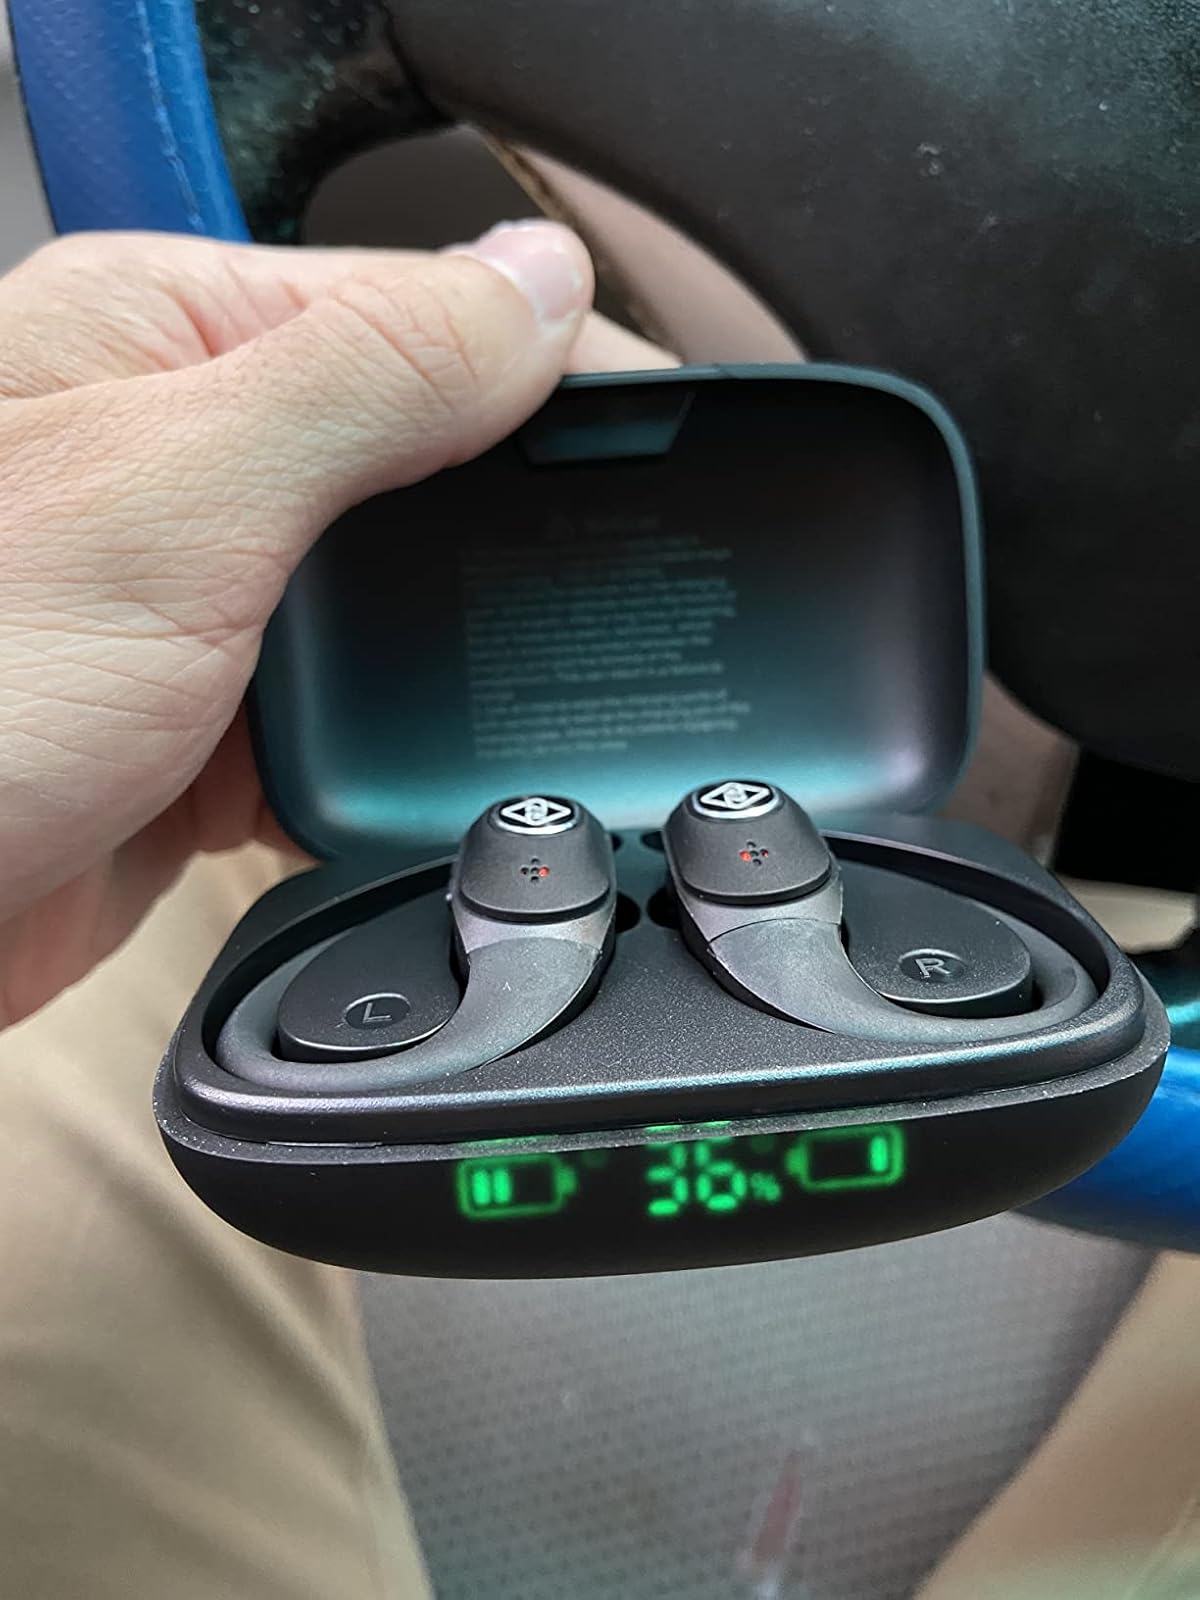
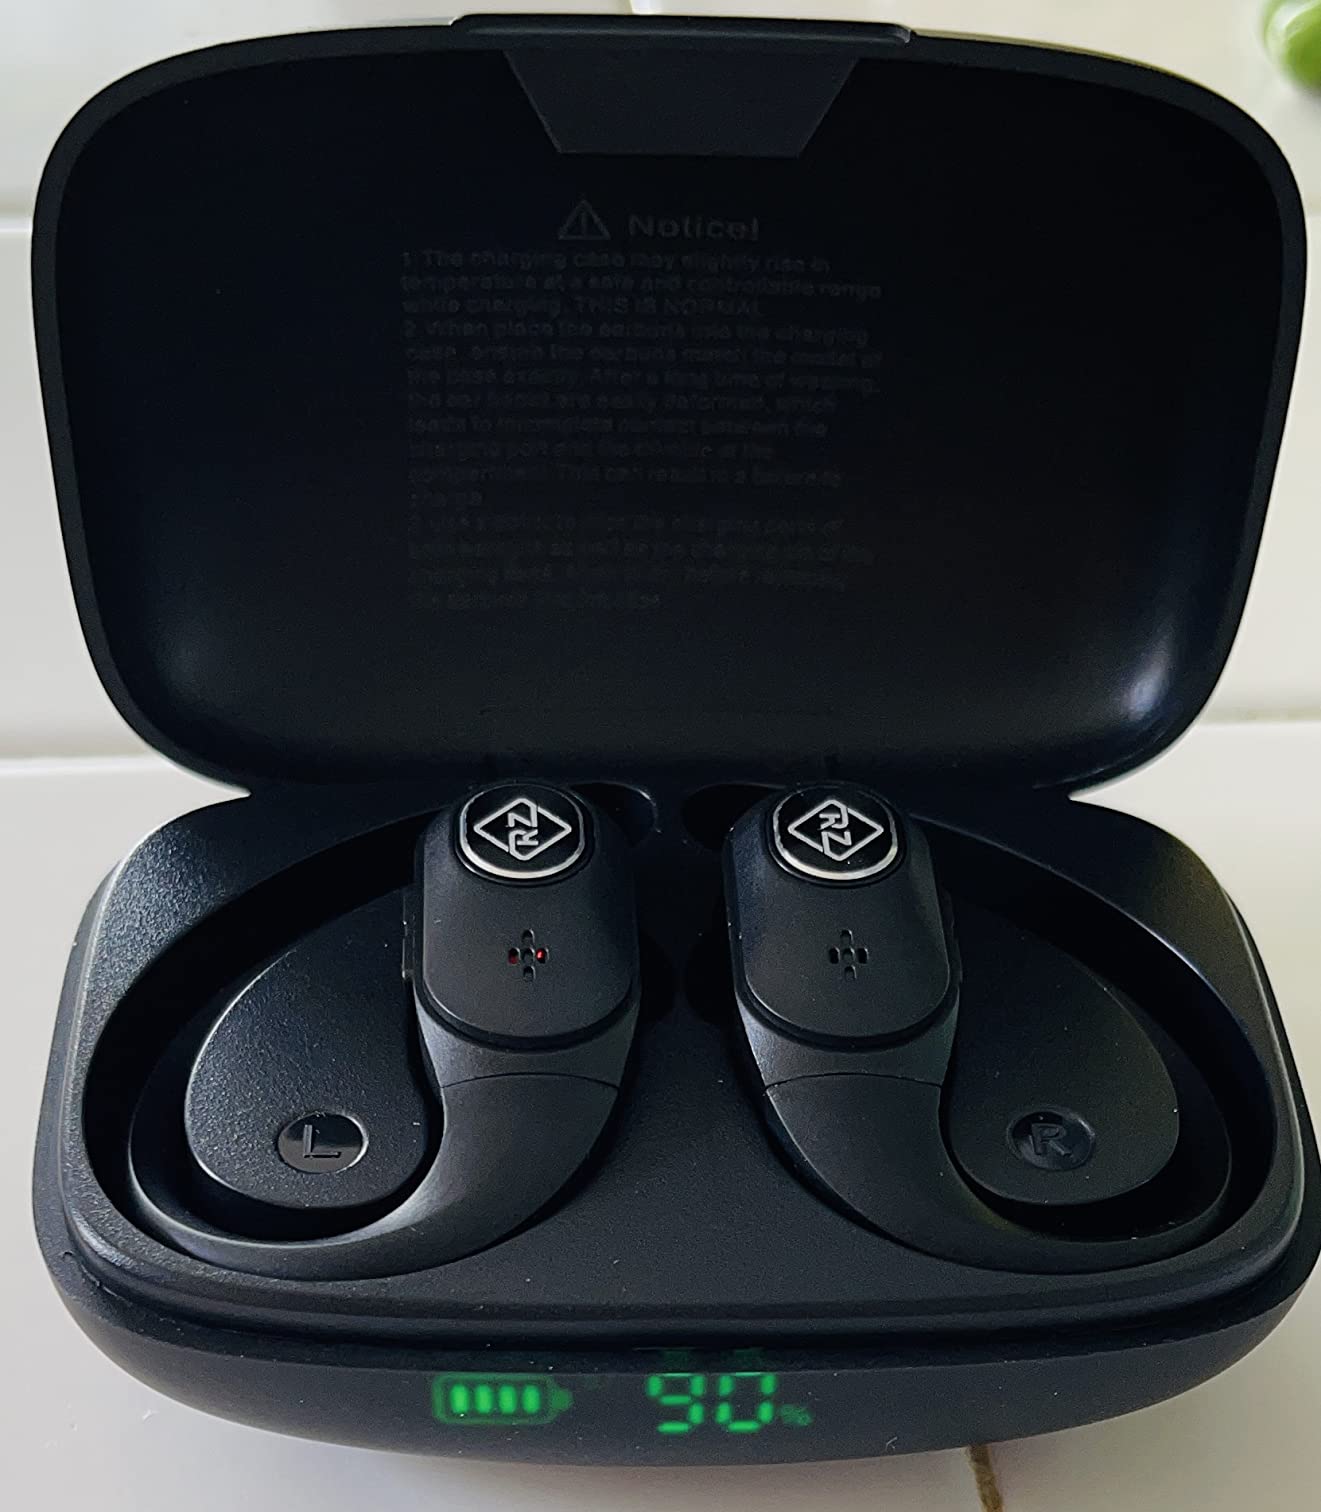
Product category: earbuds
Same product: yes